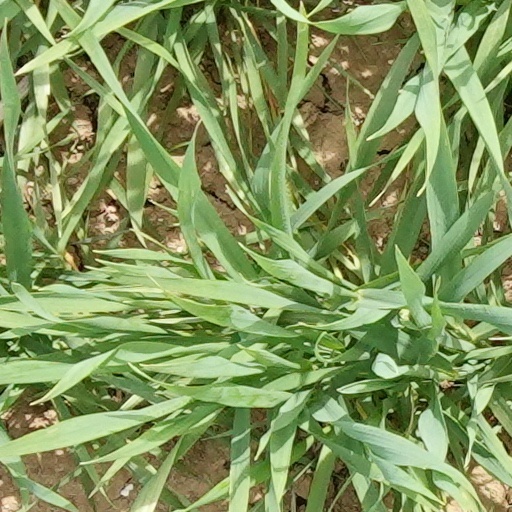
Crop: wheat